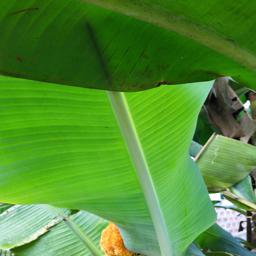
Label: JAHAJI LEAF